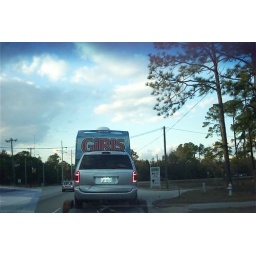
girl gone wild bus and van in wilminghton nc